Tidal barrage

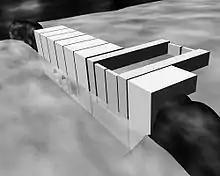
An artistic impression of a tidal barrage, including embankments, a ship lock, and caissons housing a sluice and two turbines

The barrage method of extracting tidal energy involves building a barrage across a bay or river that is subject to tidal flow. Turbines installed in the barrage wall generate power as water flows in and out of the estuary basin, bay, or river. These systems are similar to a hydro dam that produces static head or pressure head (a height of water pressure). When the water level outside of the basin or lagoon changes relative to the water level inside, the turbines are able to produce power.